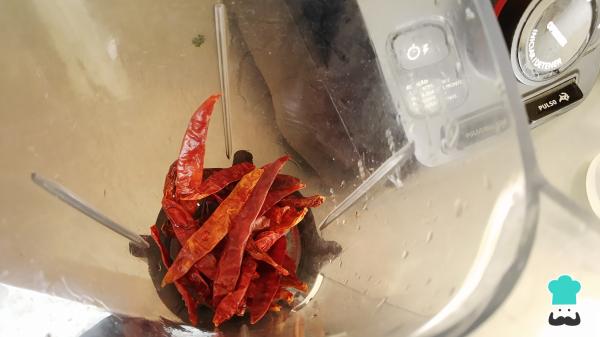
Para el relleno tuesta un puñado de chiles secos, puede ser chile de árbol o chile cascabel, tuesta sin quemar. Luego, muele en un triturador o licuadora con un chorrito de agua para formar una pasta, también lo puedes hacer en un molcajete manualmente.